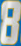
Number: 8